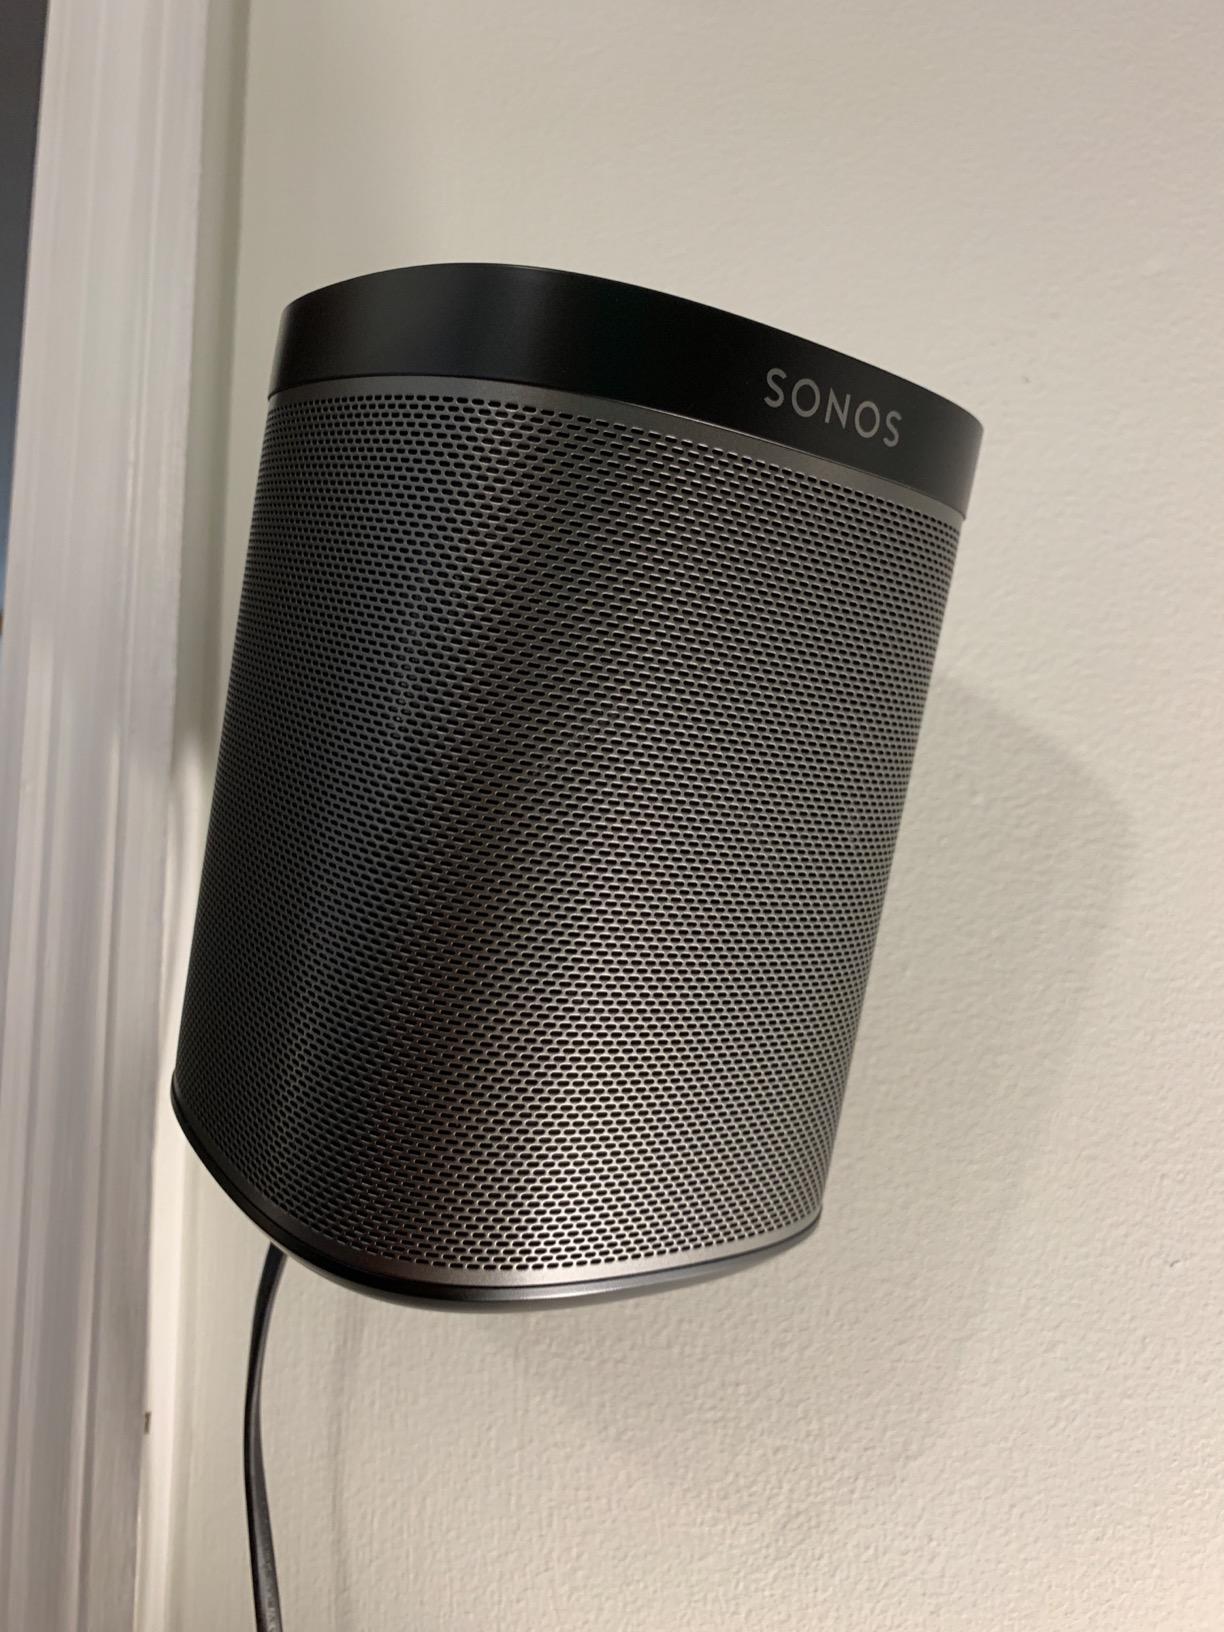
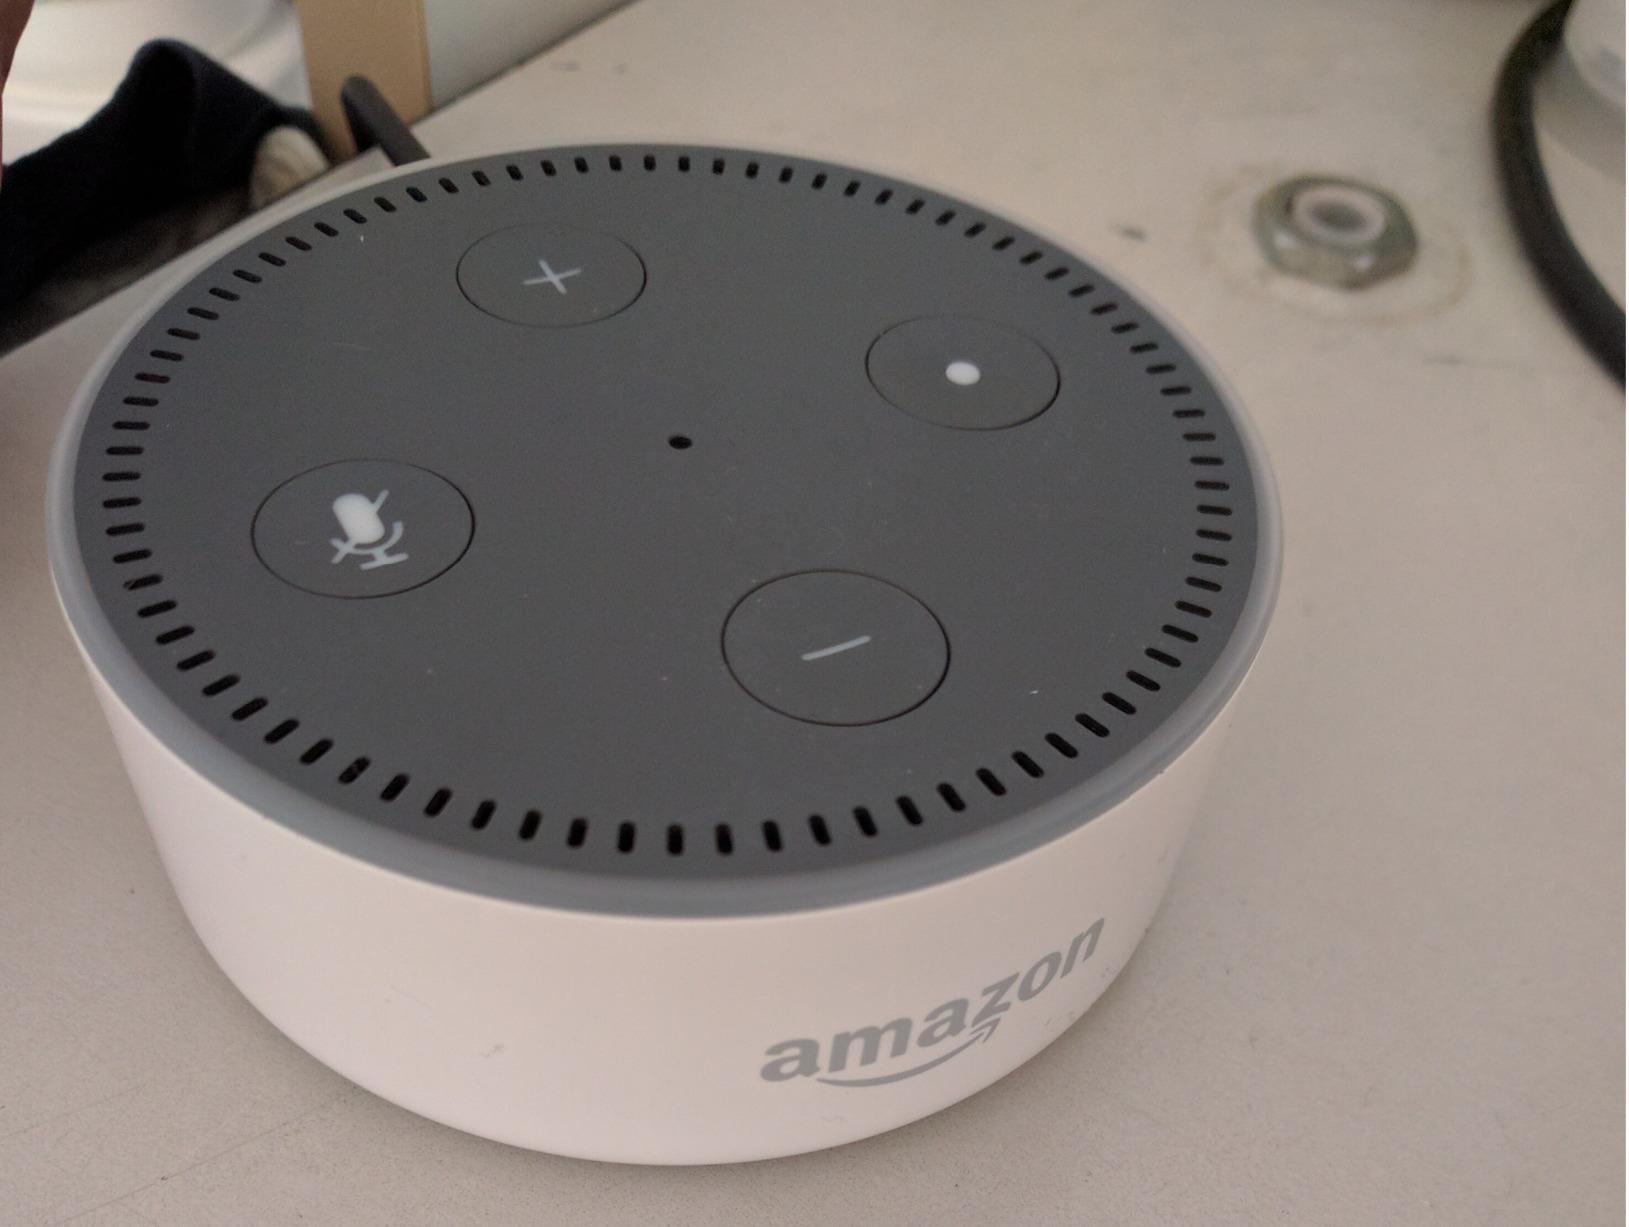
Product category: speaker
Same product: no